Diary of a Wimpy Kid: The Deep End

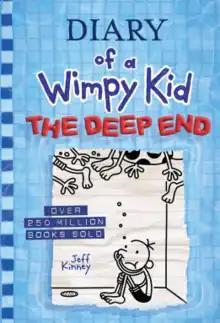
U.S. cover

Diary of a Wimpy Kid: The Deep End is the 15th book in the "Diary of a Wimpy Kid" series by Jeff Kinney. It was published on October 27, 2020. The story follows protagonist Greg Heffley and his family as they vacation in a recreational vehicle (RV). It received many positive reviews and was a best-seller for several weeks following its release. The book was promoted with a pool-party themed drive-through event. The book was created during the COVID-19 pandemic, which influenced the writing.